Italian Enlightenment

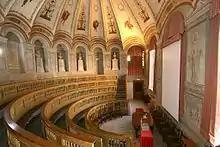
Università di Pavia, Aula Scarpa, Leopoldo Pollack, 1785- 1786.

The enlightenment in Lombardy took its first steps at the Accademia dei Trasformati, founded in 1743. In the academy, characterized by a predominantly aristocratic component, the new Enlightenment theories were debated, trying, however, to reconcile them with classical traditions.